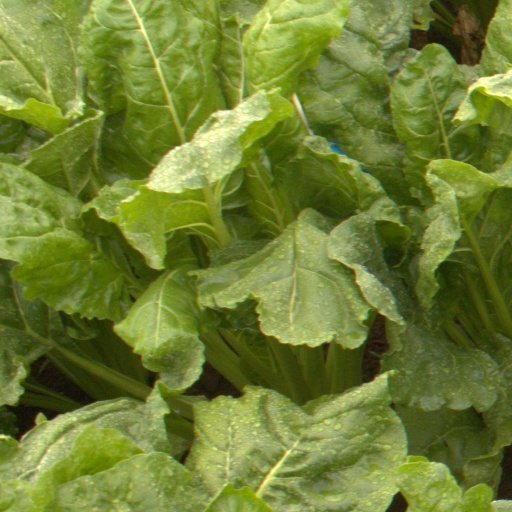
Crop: sugar beet